Main Frontal Thrust

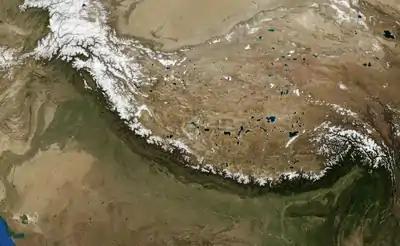
Figure 1. Satellite view of the Himalayas. The Main Frontal Thrust run parallel to the glaciated peaks, north of the Indo-Gangetic Plain.

The Main Frontal Thrust (MFT), also known as the Himalayan Frontal Thrust (HFT), is a geological fault in the Himalayas that defines the boundary between the Himalayan foothills and Indo-Gangetic Plain. The fault is well expressed on the surface thus could be seen via satellite imagery. It is the youngest and southernmost thrust structure in the Himalaya deformation front. It is a splay branch of the Main Himalayan Thrust (MHT) as the root décollement.